Wildmore

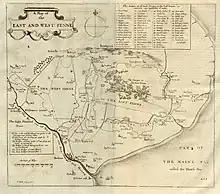
A Map of East and West Fenne from "The history of imbanking and drayning" by William Dugdale (1662).

The name Wildmore comes from the surrounding Wildmore Fen. It appears from a manuscript now in the British Museum, that it belonged after the Norman Conquest to the baronies of Bolingbroke, Horncastle and Scrivelsby.